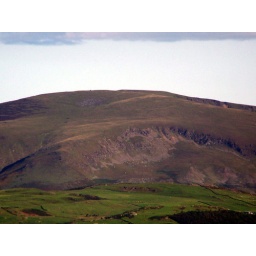
With the cloud base well above the summit,it looked very inviting from How Tun Woods this morning.